History of books

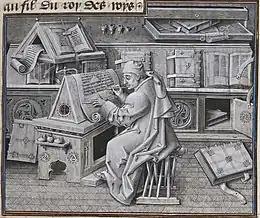
An author portrait of Jean Miélot writing his compilation of the "Miracles of Our Lady", one of his many popular works.

After extracting the marrow from the stems of papyrus reed, a series of steps (humidification, pressing, drying, gluing, and cutting) produced media of varying quality, with the best being reserved for sacred writing. In Ancient Egypt, papyrus was used as a medium for writing surfaces, possibly as early as the First Dynasty, although the first evidence comes from the account books of King Neferirkare Kakai of the Fifth Dynasty (about 2400 BCE). A calamus, the stem of a reed sharpened to a point, or bird feathers, were used for writing. The script of Egyptian scribes was called hieratic, or sacerdotal writing; it was not hieroglyphic, but a simplified form better suited to manuscript writing (hieroglyphs usually being engraved or painted). Egyptians exported papyrus to other Mediterranean civilizations including Greece and Rome where it remained in use until parchment was developed.